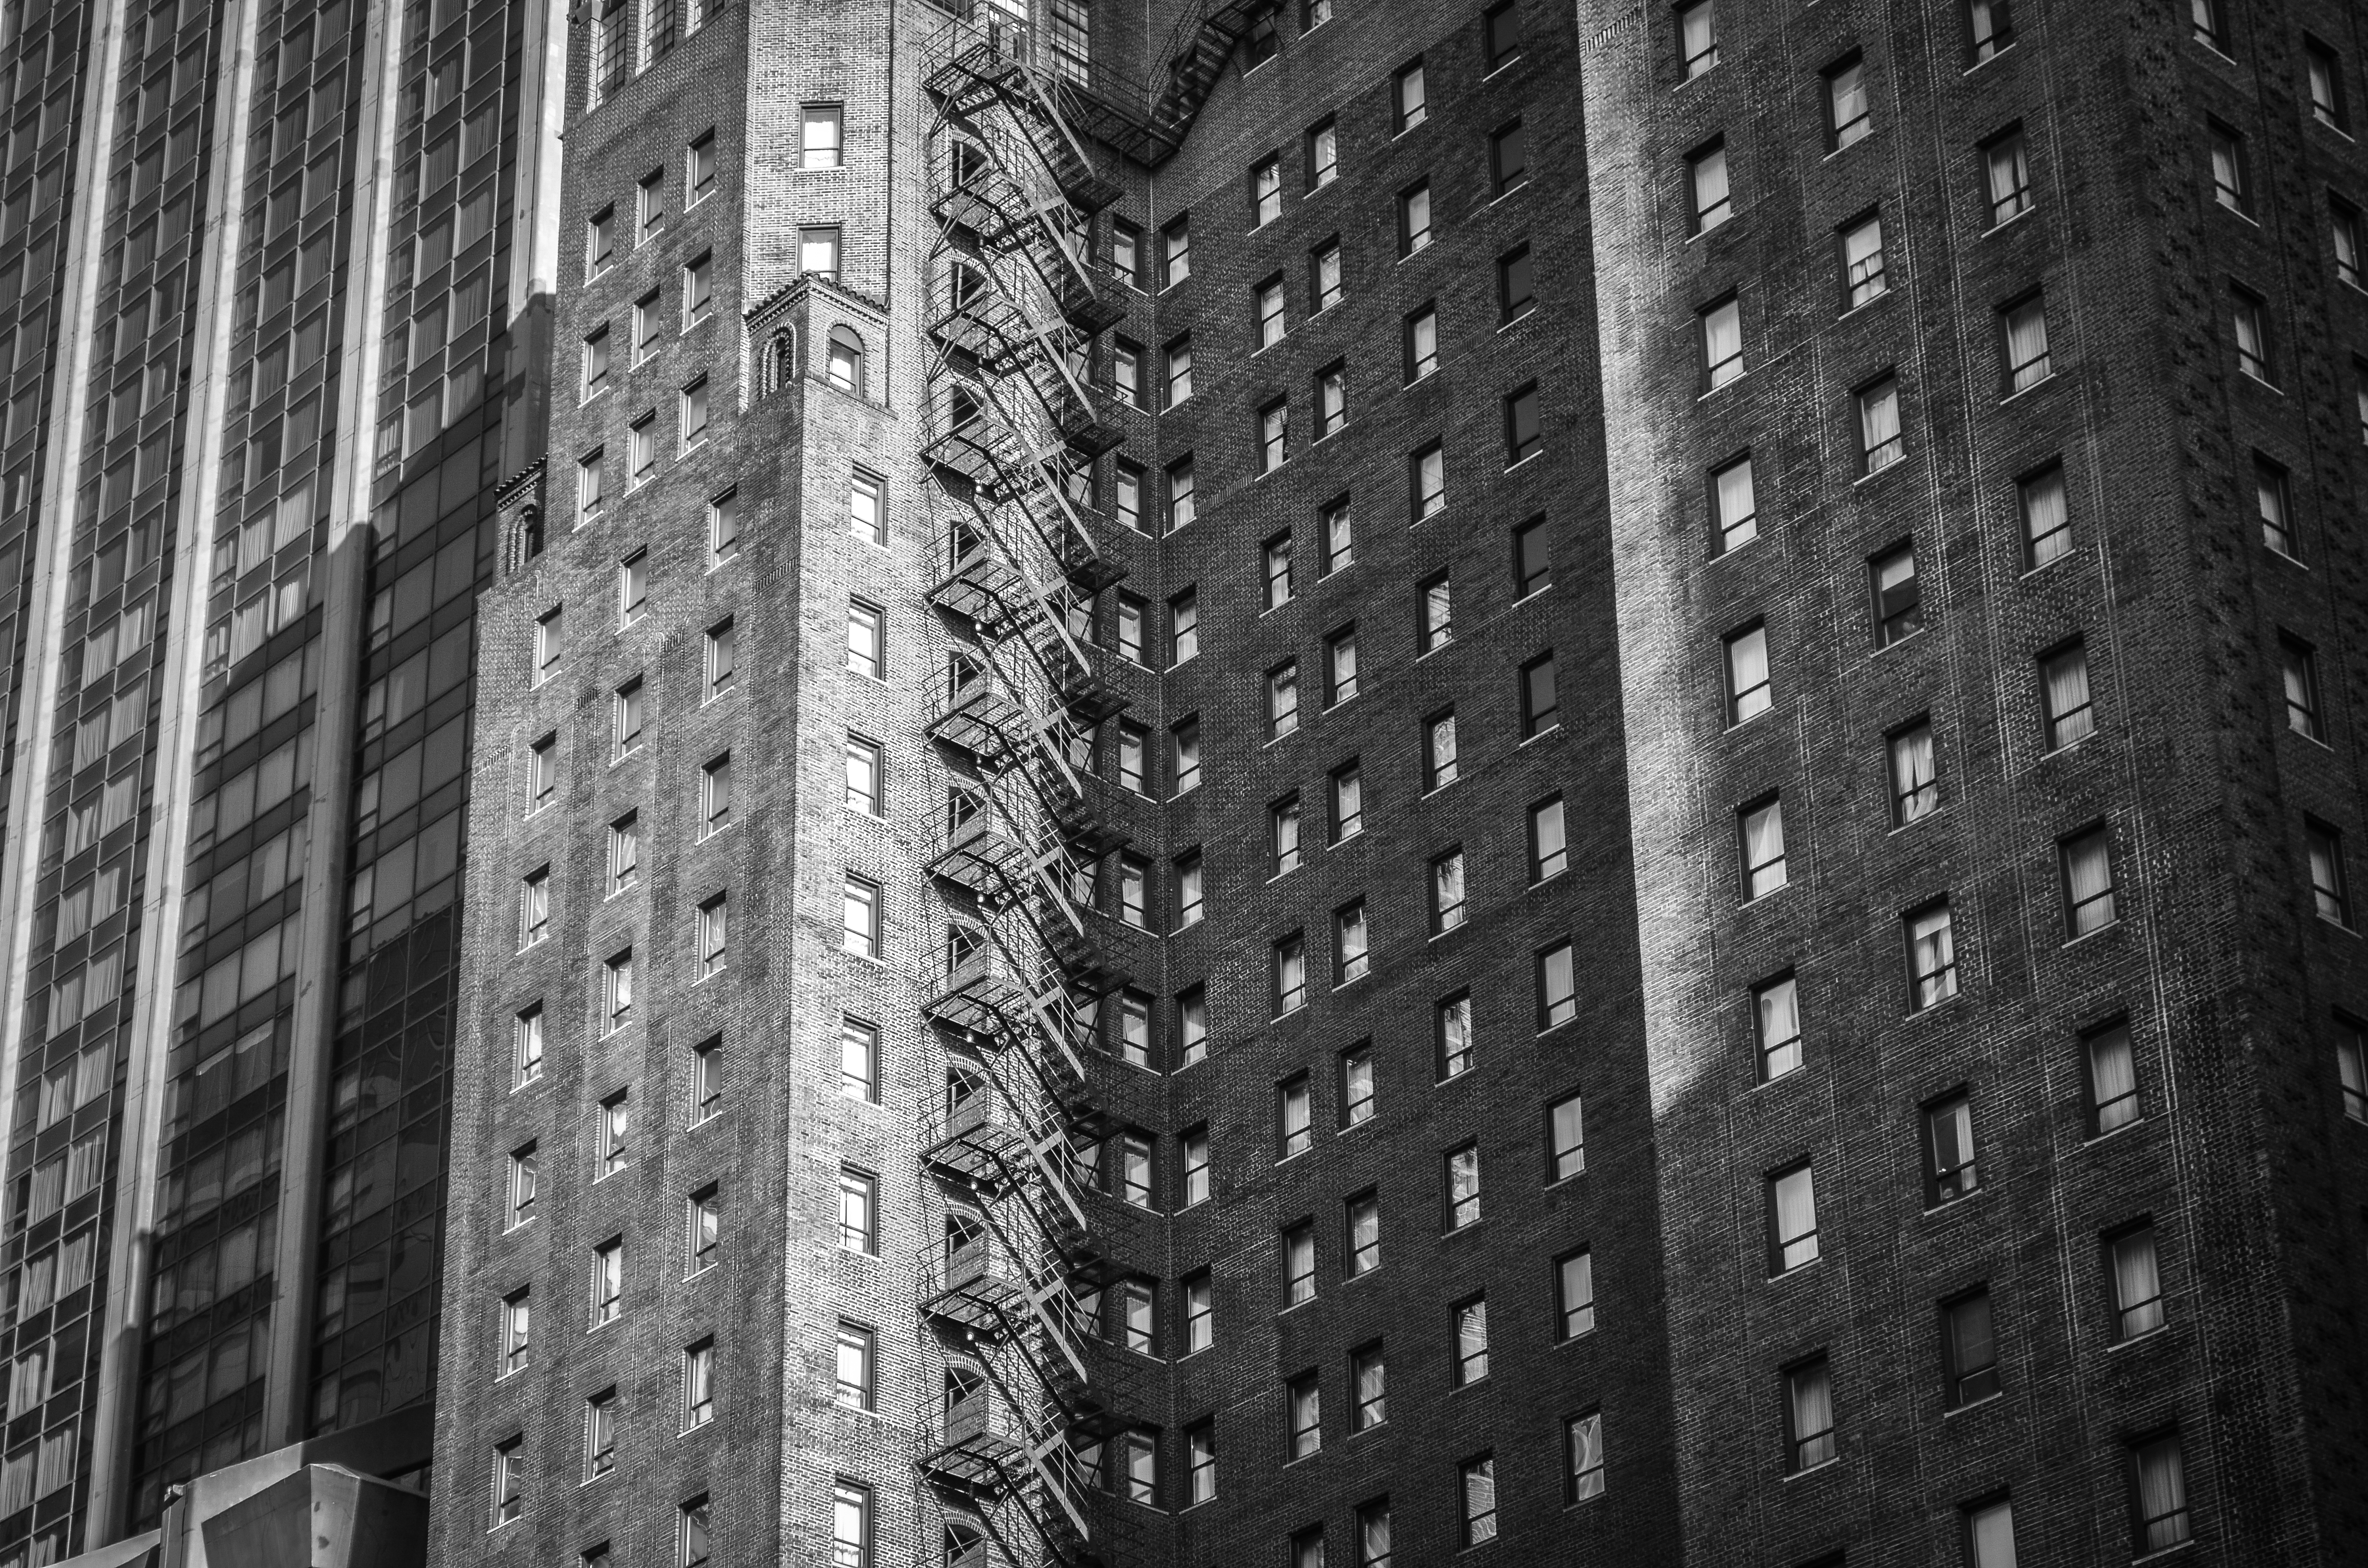
black and white, architecture, white, skyscraper, cityscape, line, facade, black, monochrome, tower block, high rise, skyscrapers, buildings, symmetry, shape, metropolis, urban area, monochrome photography